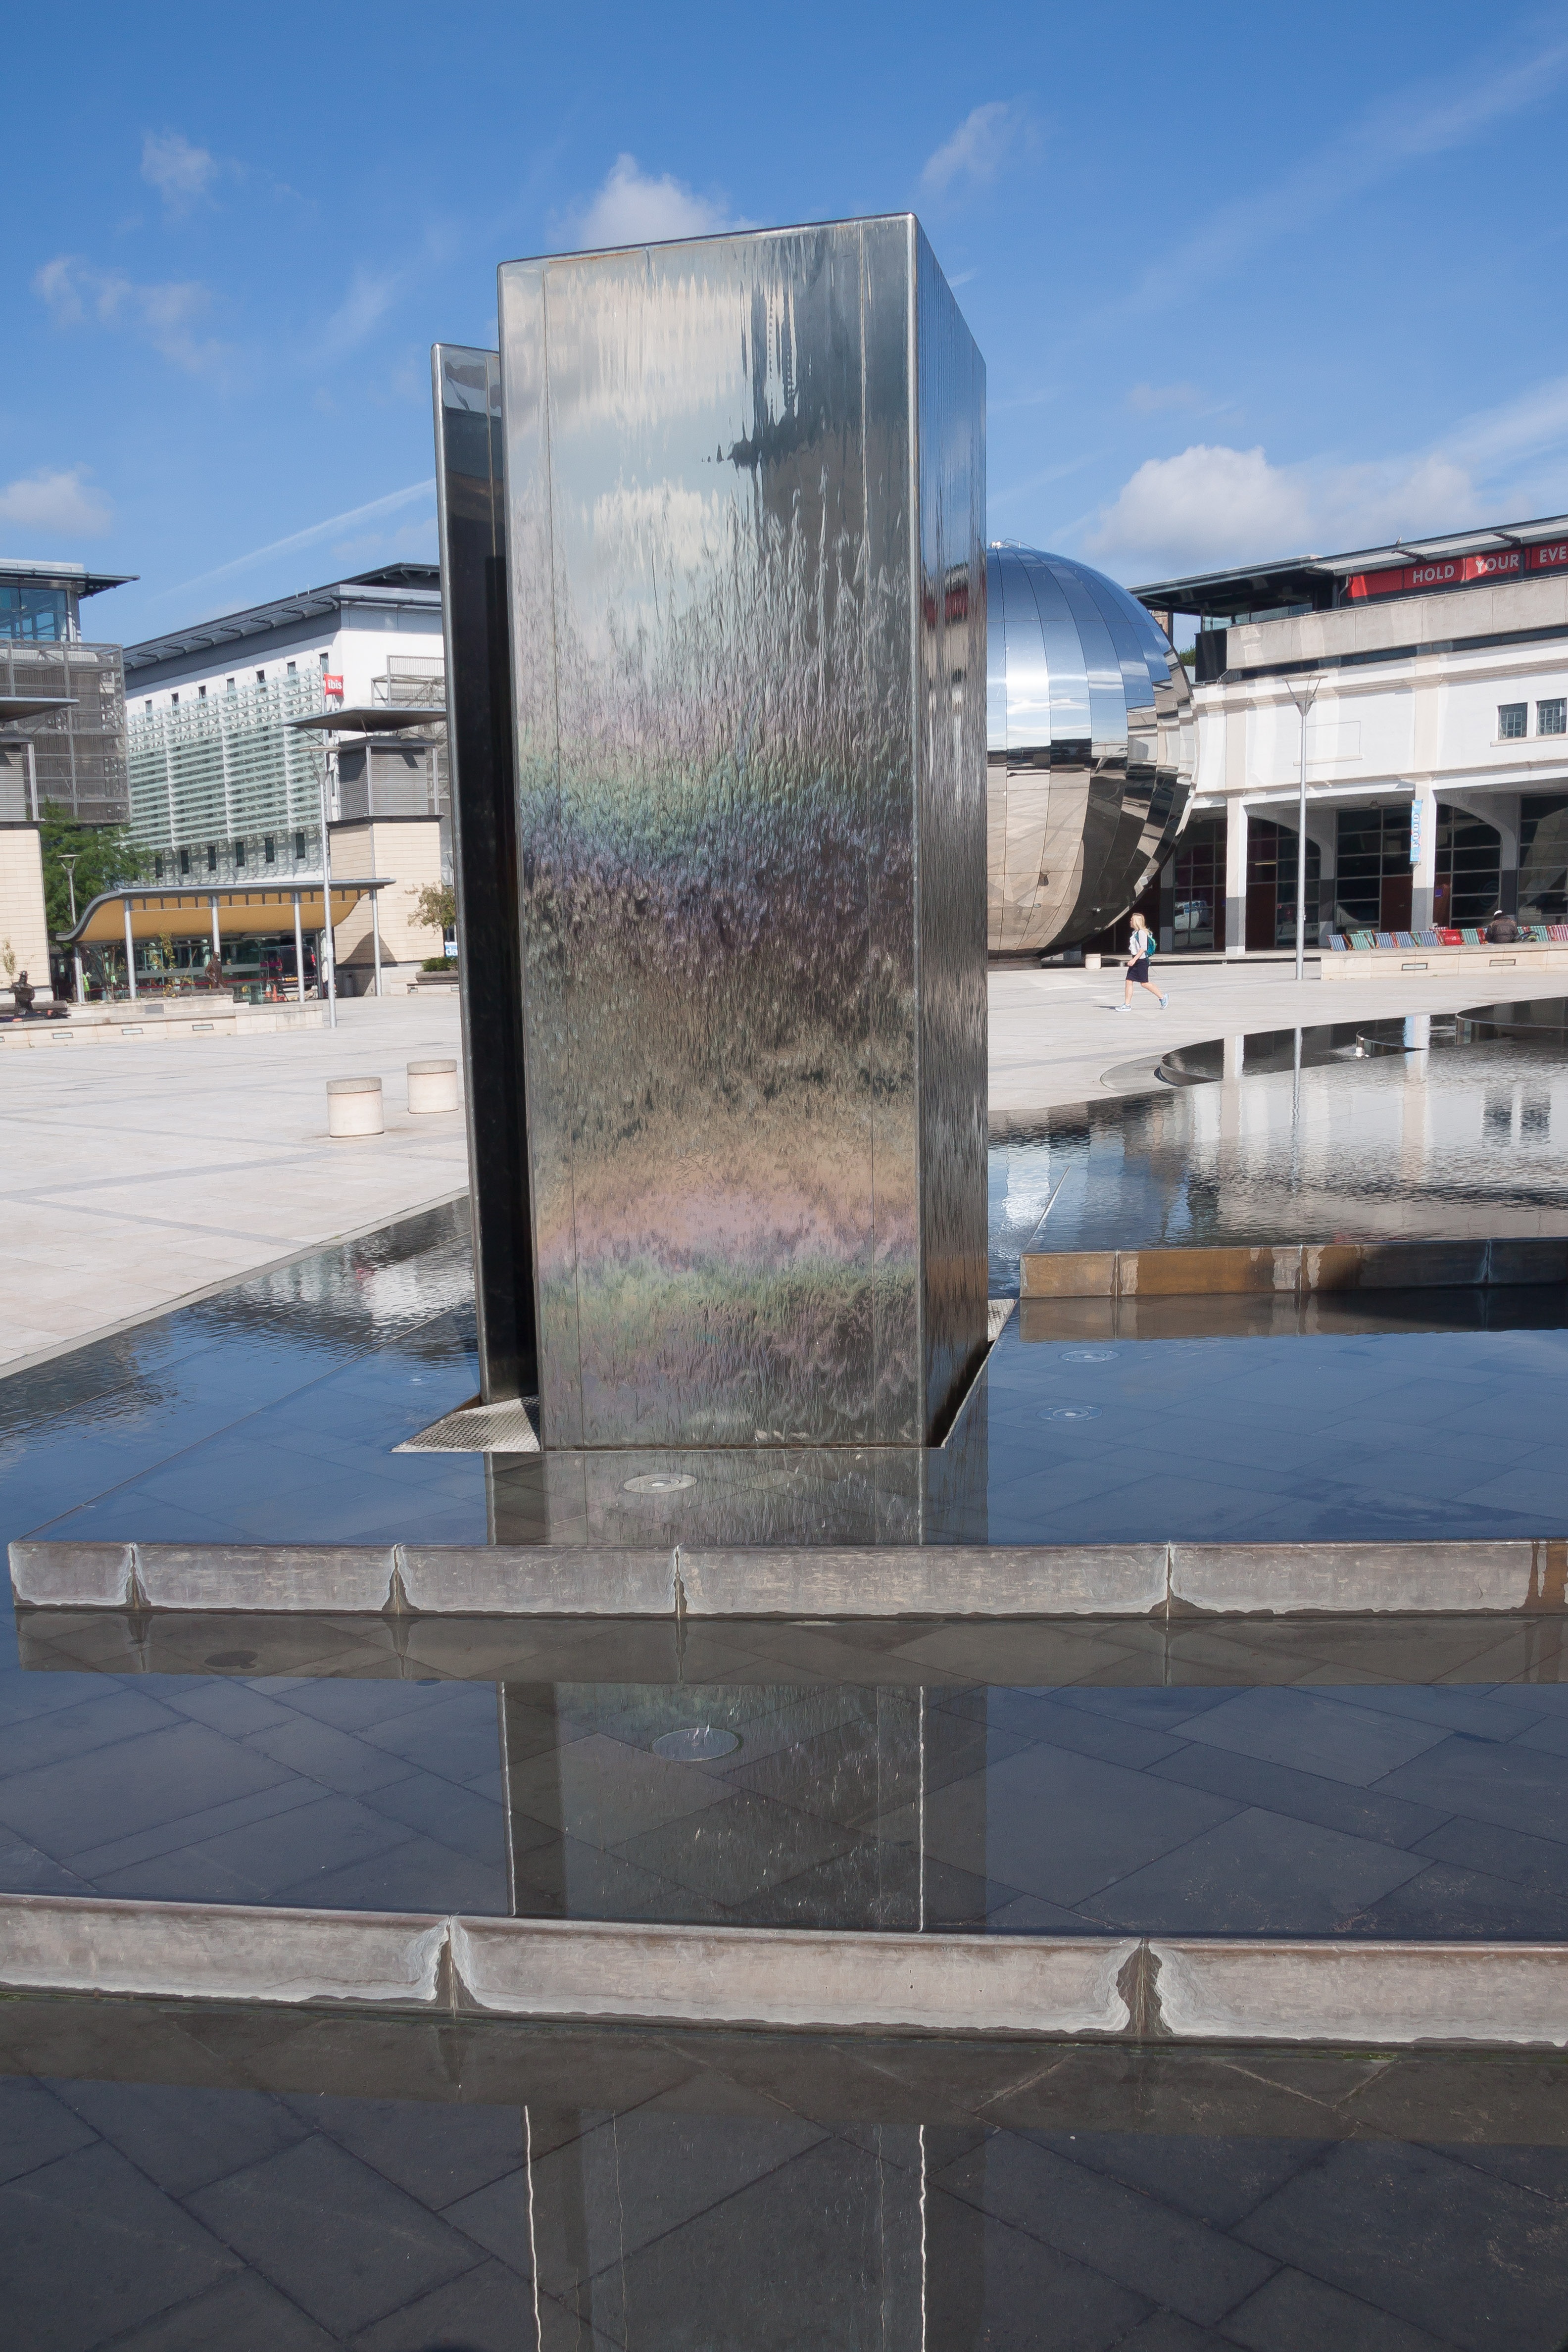
water, dock, architecture, structure, glass, urban, walkway, reflection, metal, facade, modern, england, memorial, homes, mirror, ball, fountain, shiny, bristol, aluminium, planetarium, water basin, urban area, millenium space